Caral–Supe civilization

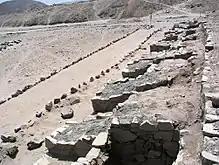
Base of Caral–Supe pyramids

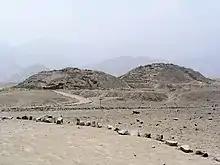
Remains of the two main Caral pyramids in the arid Supe Valley

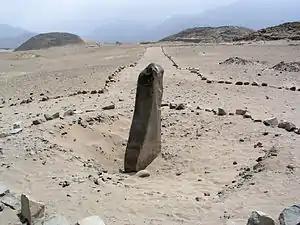
Monolith in Caral

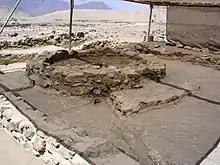
Altar of the Holy Fire, on top of the "Templo Mayor"

The degree of centralized authority is difficult to ascertain, but architectural construction patterns are indicative, at least in certain places at certain times, of an elite population who wielded considerable power: while some of the monumental architecture was constructed incrementally, other buildings, such as the two main platform mounds at Caral, appear to have been constructed in one or two intense construction phases. As further evidence of centralized control, Haas points to remains of large stone warehouses found at Upaca, on the Pativilca, as emblematic of authorities able to control vital resources such as cotton.